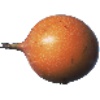
Label: granadilla